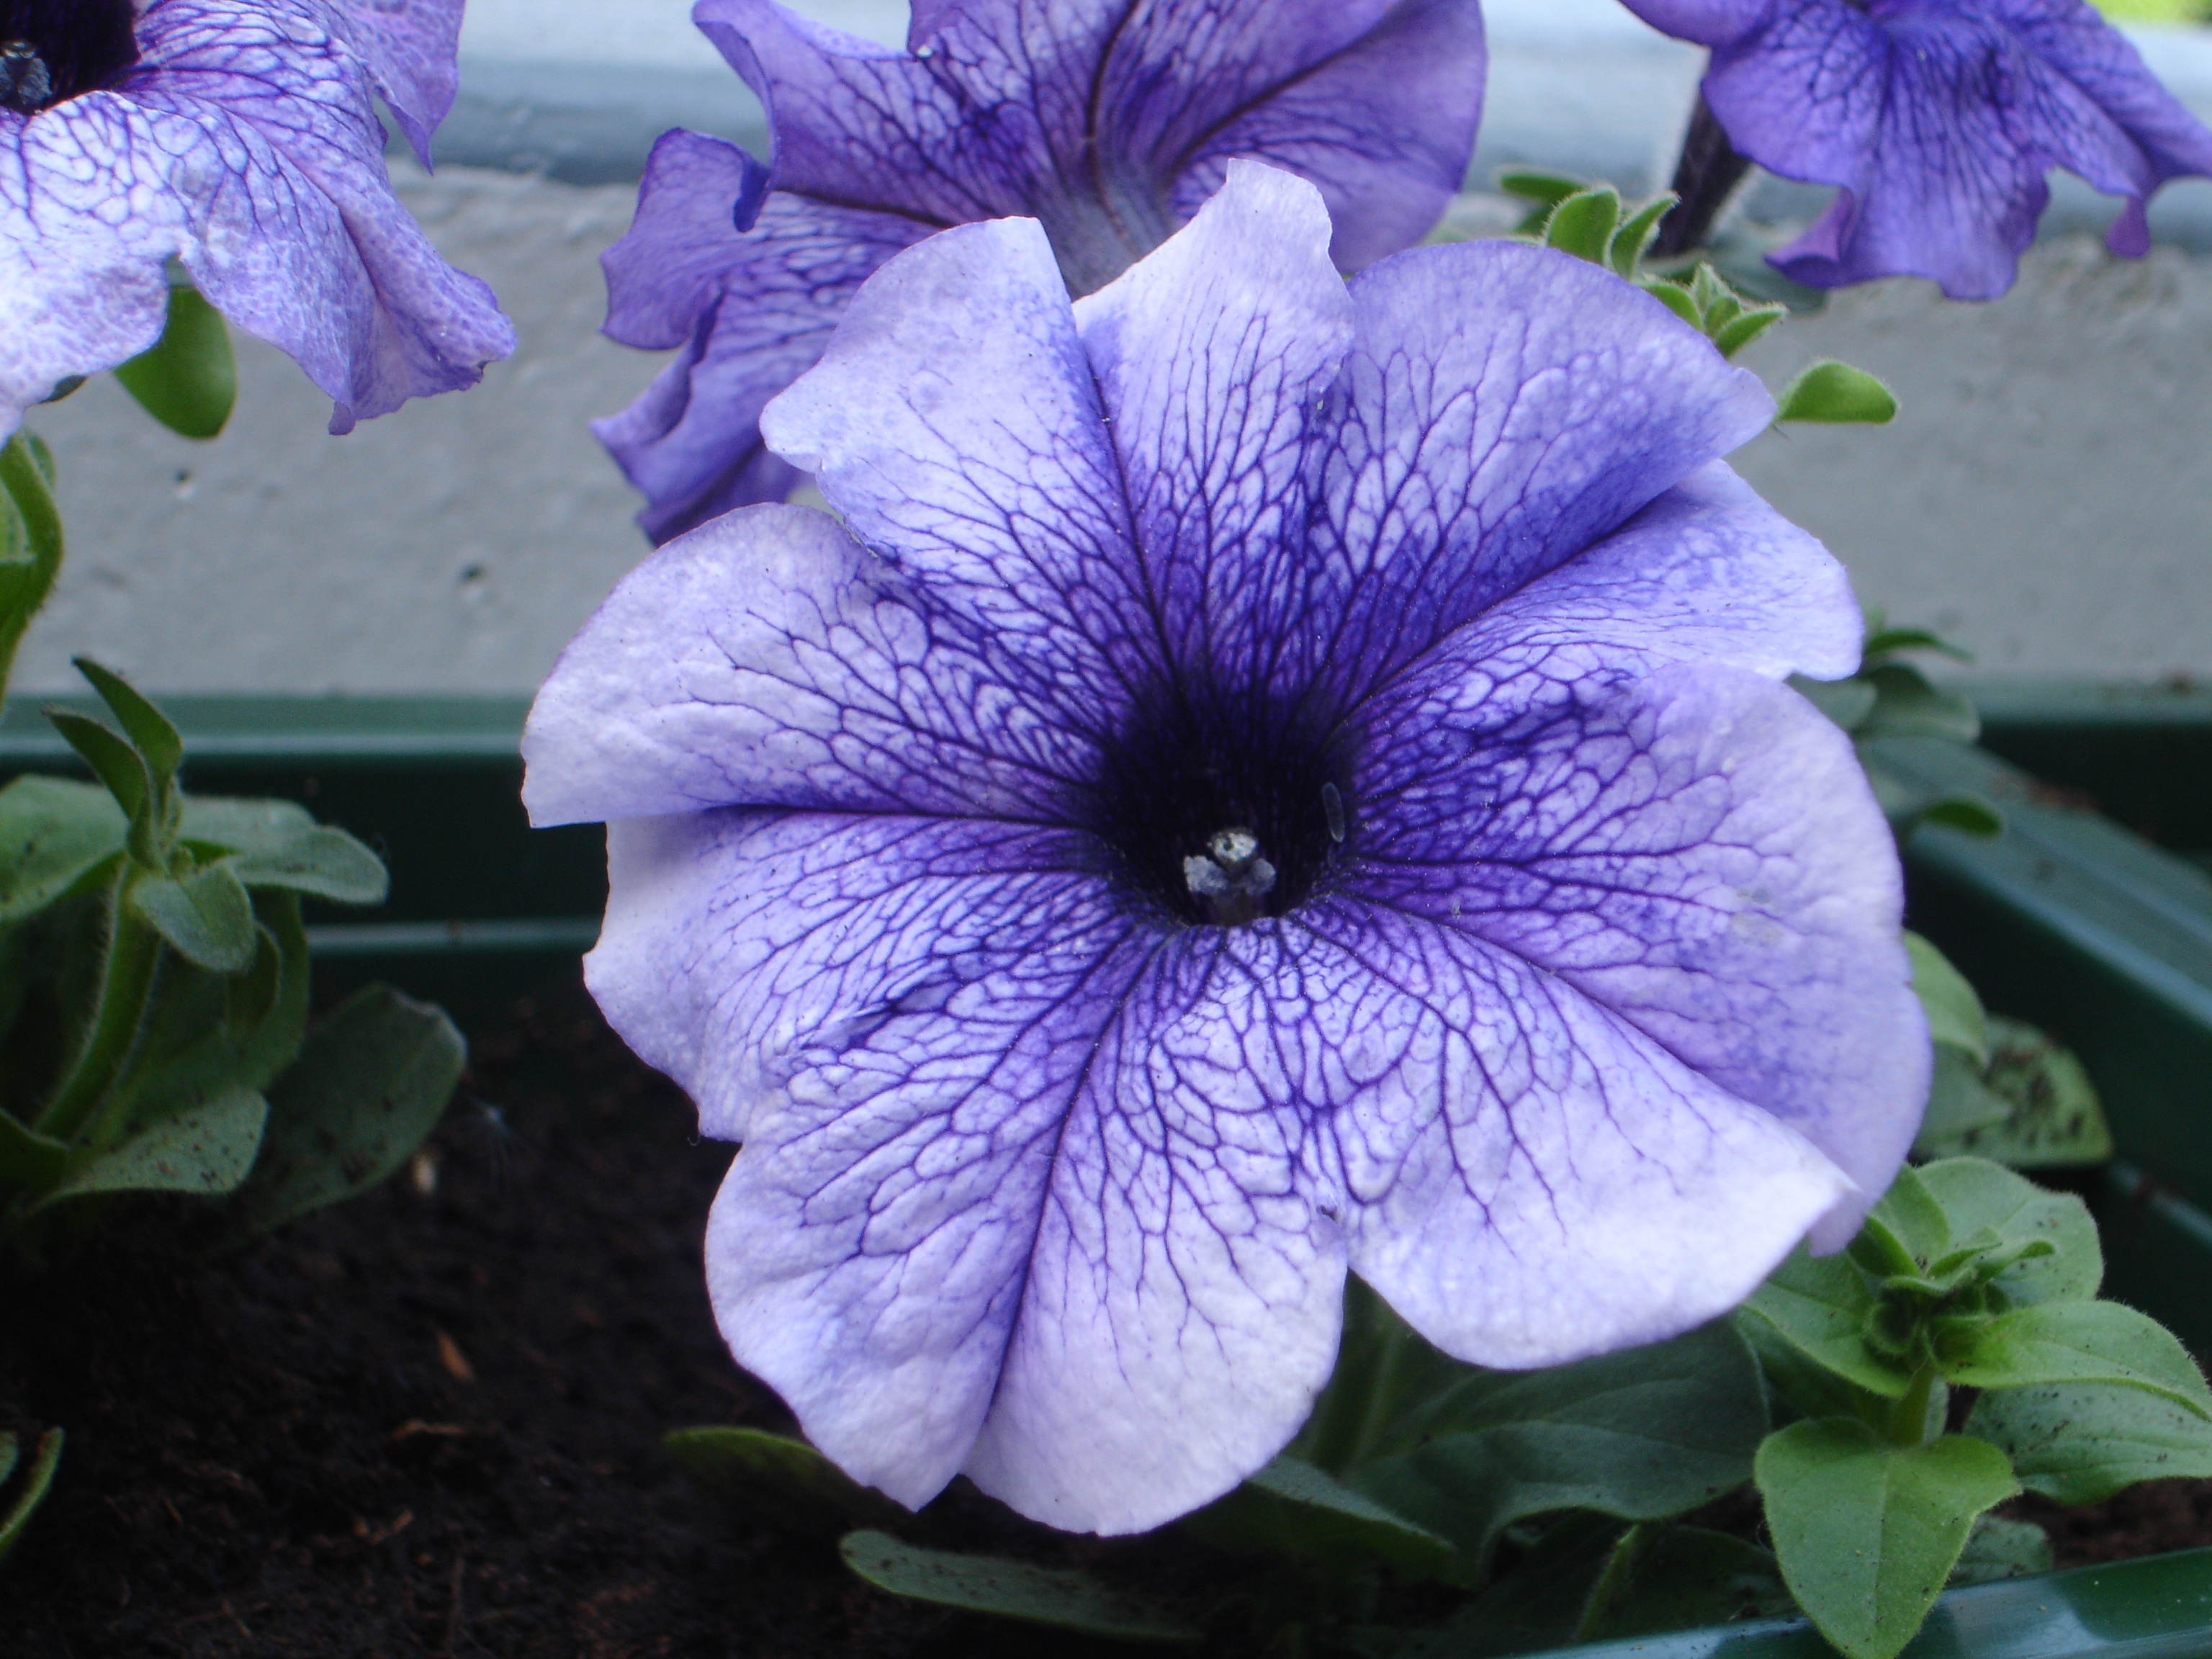
blossom, plant, flower, purple, petal, bloom, floral, fresh, botany, blooming, colorful, flora, close up, petals, growing, petunia, clematis, viola, flowering plant, land plant, violet family